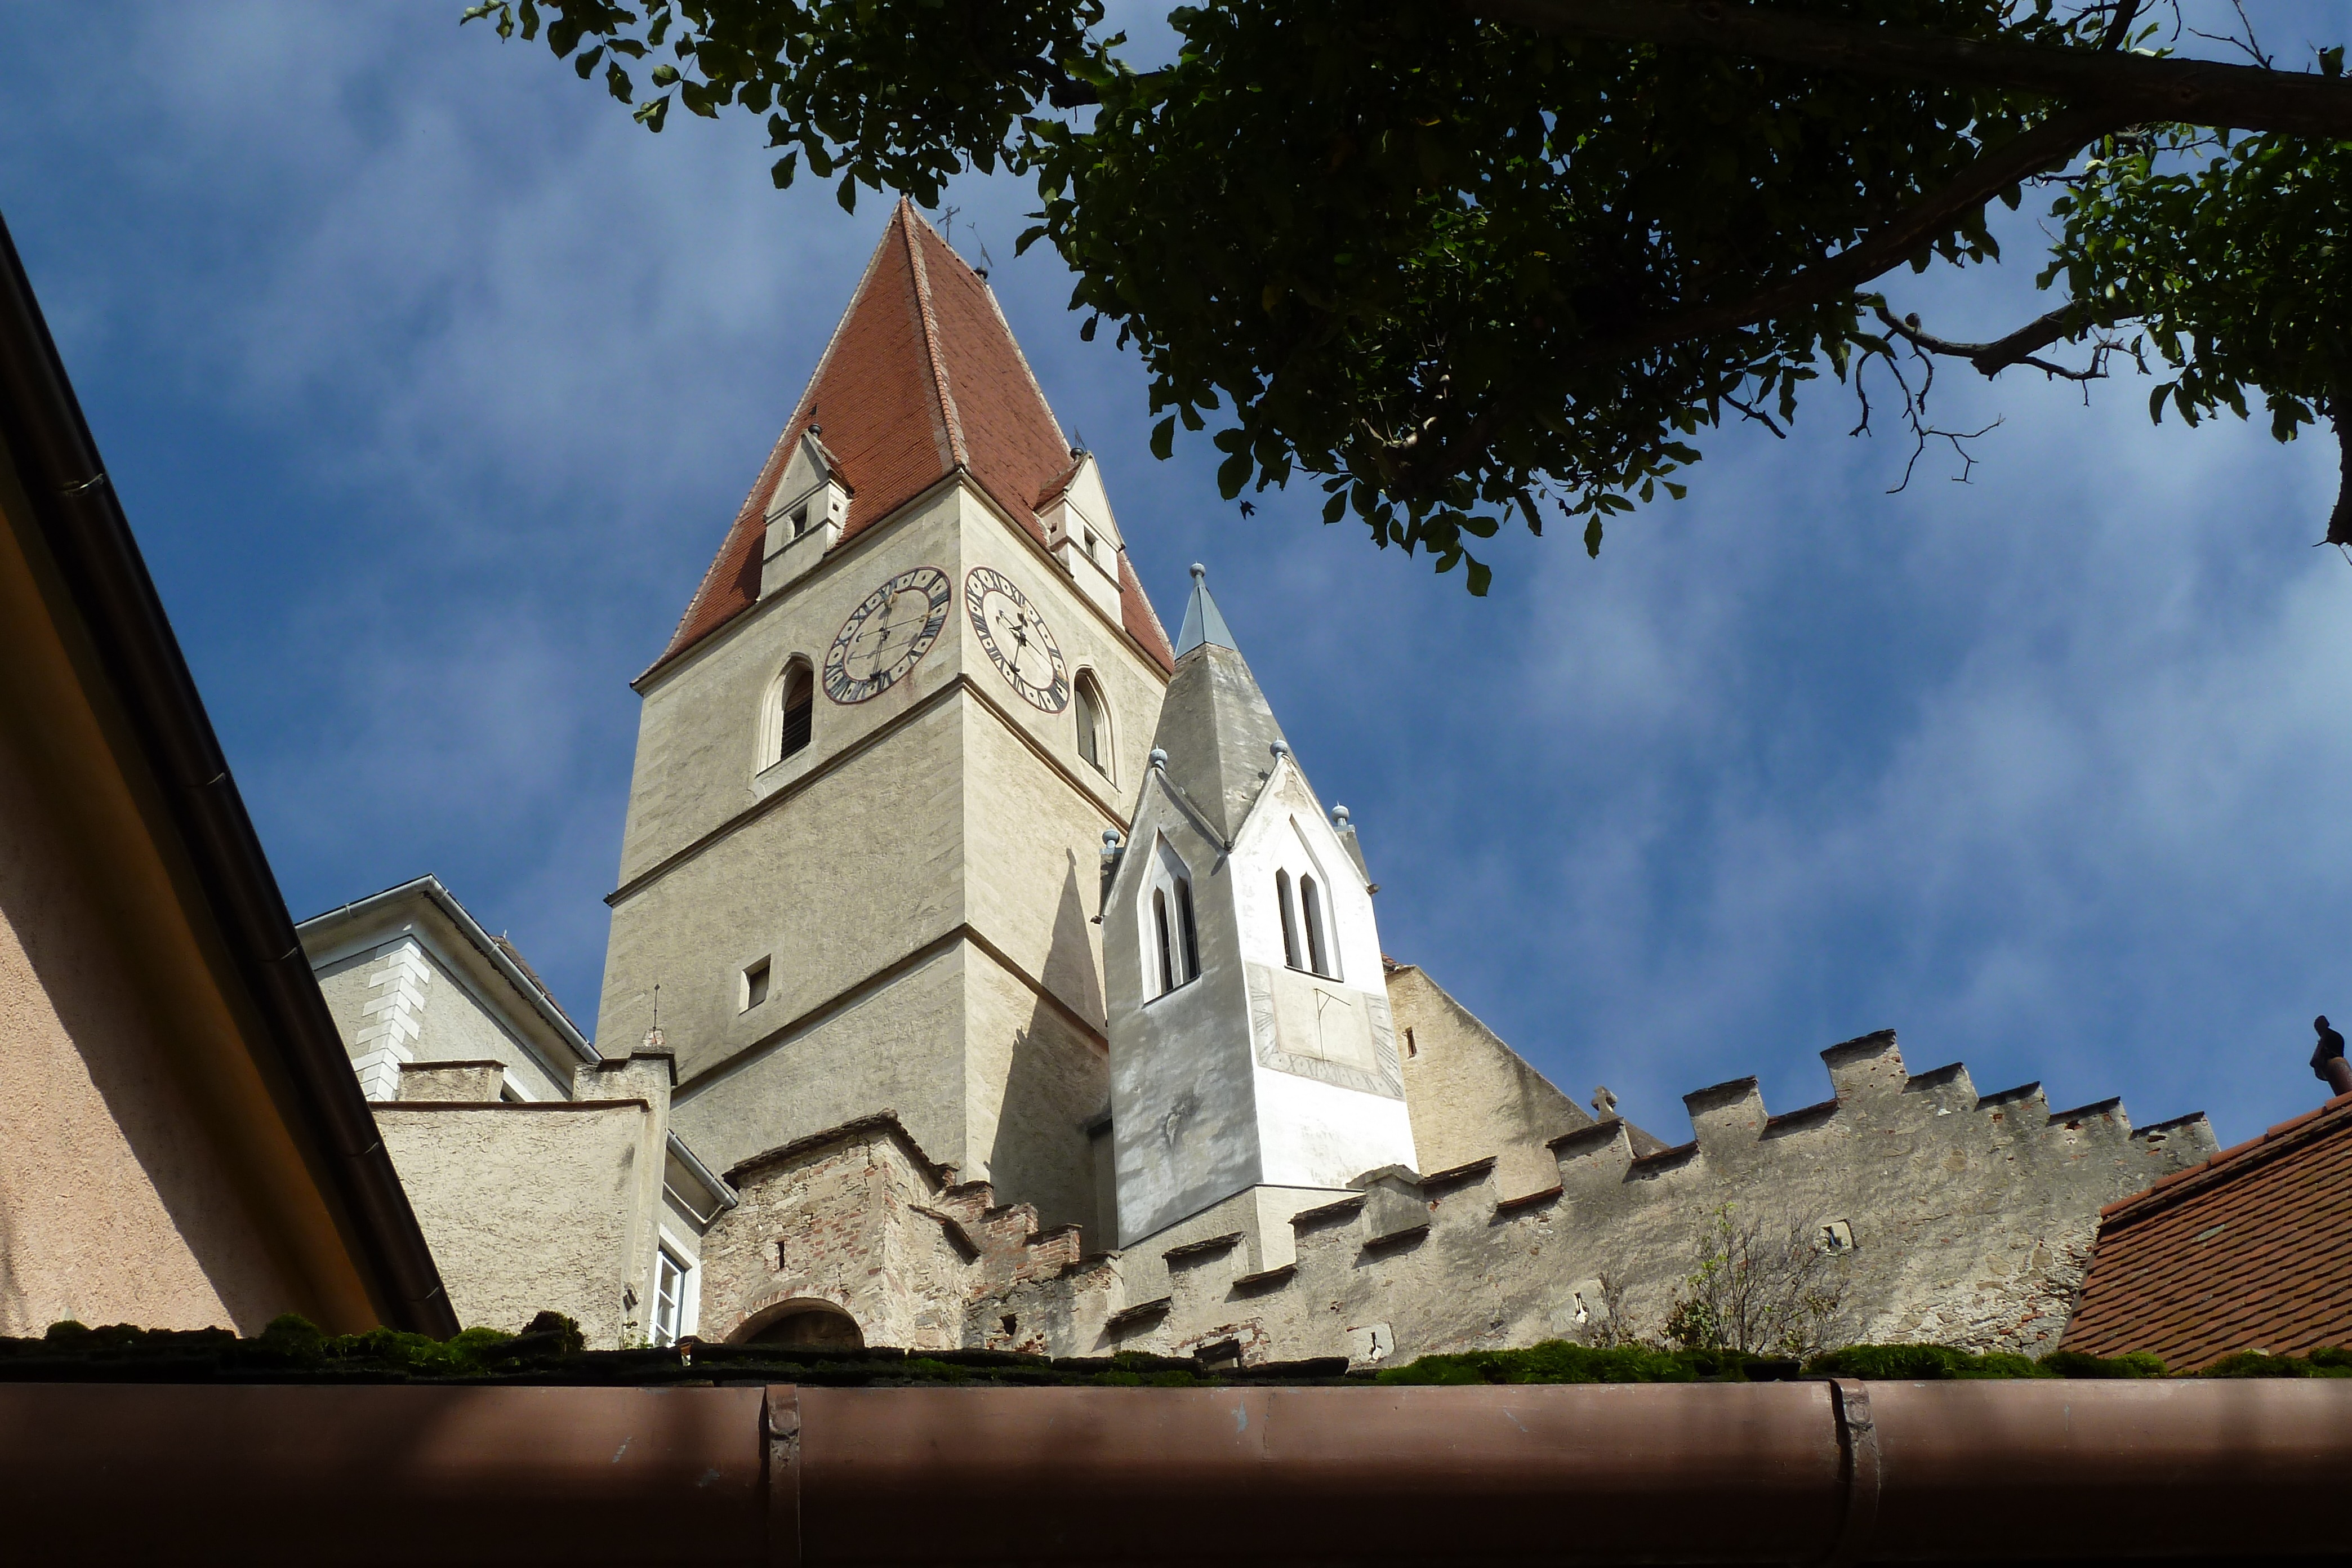
architecture, house, perspective, building, tower, landmark, facade, church, place of worship, steeple, wachau, white churches